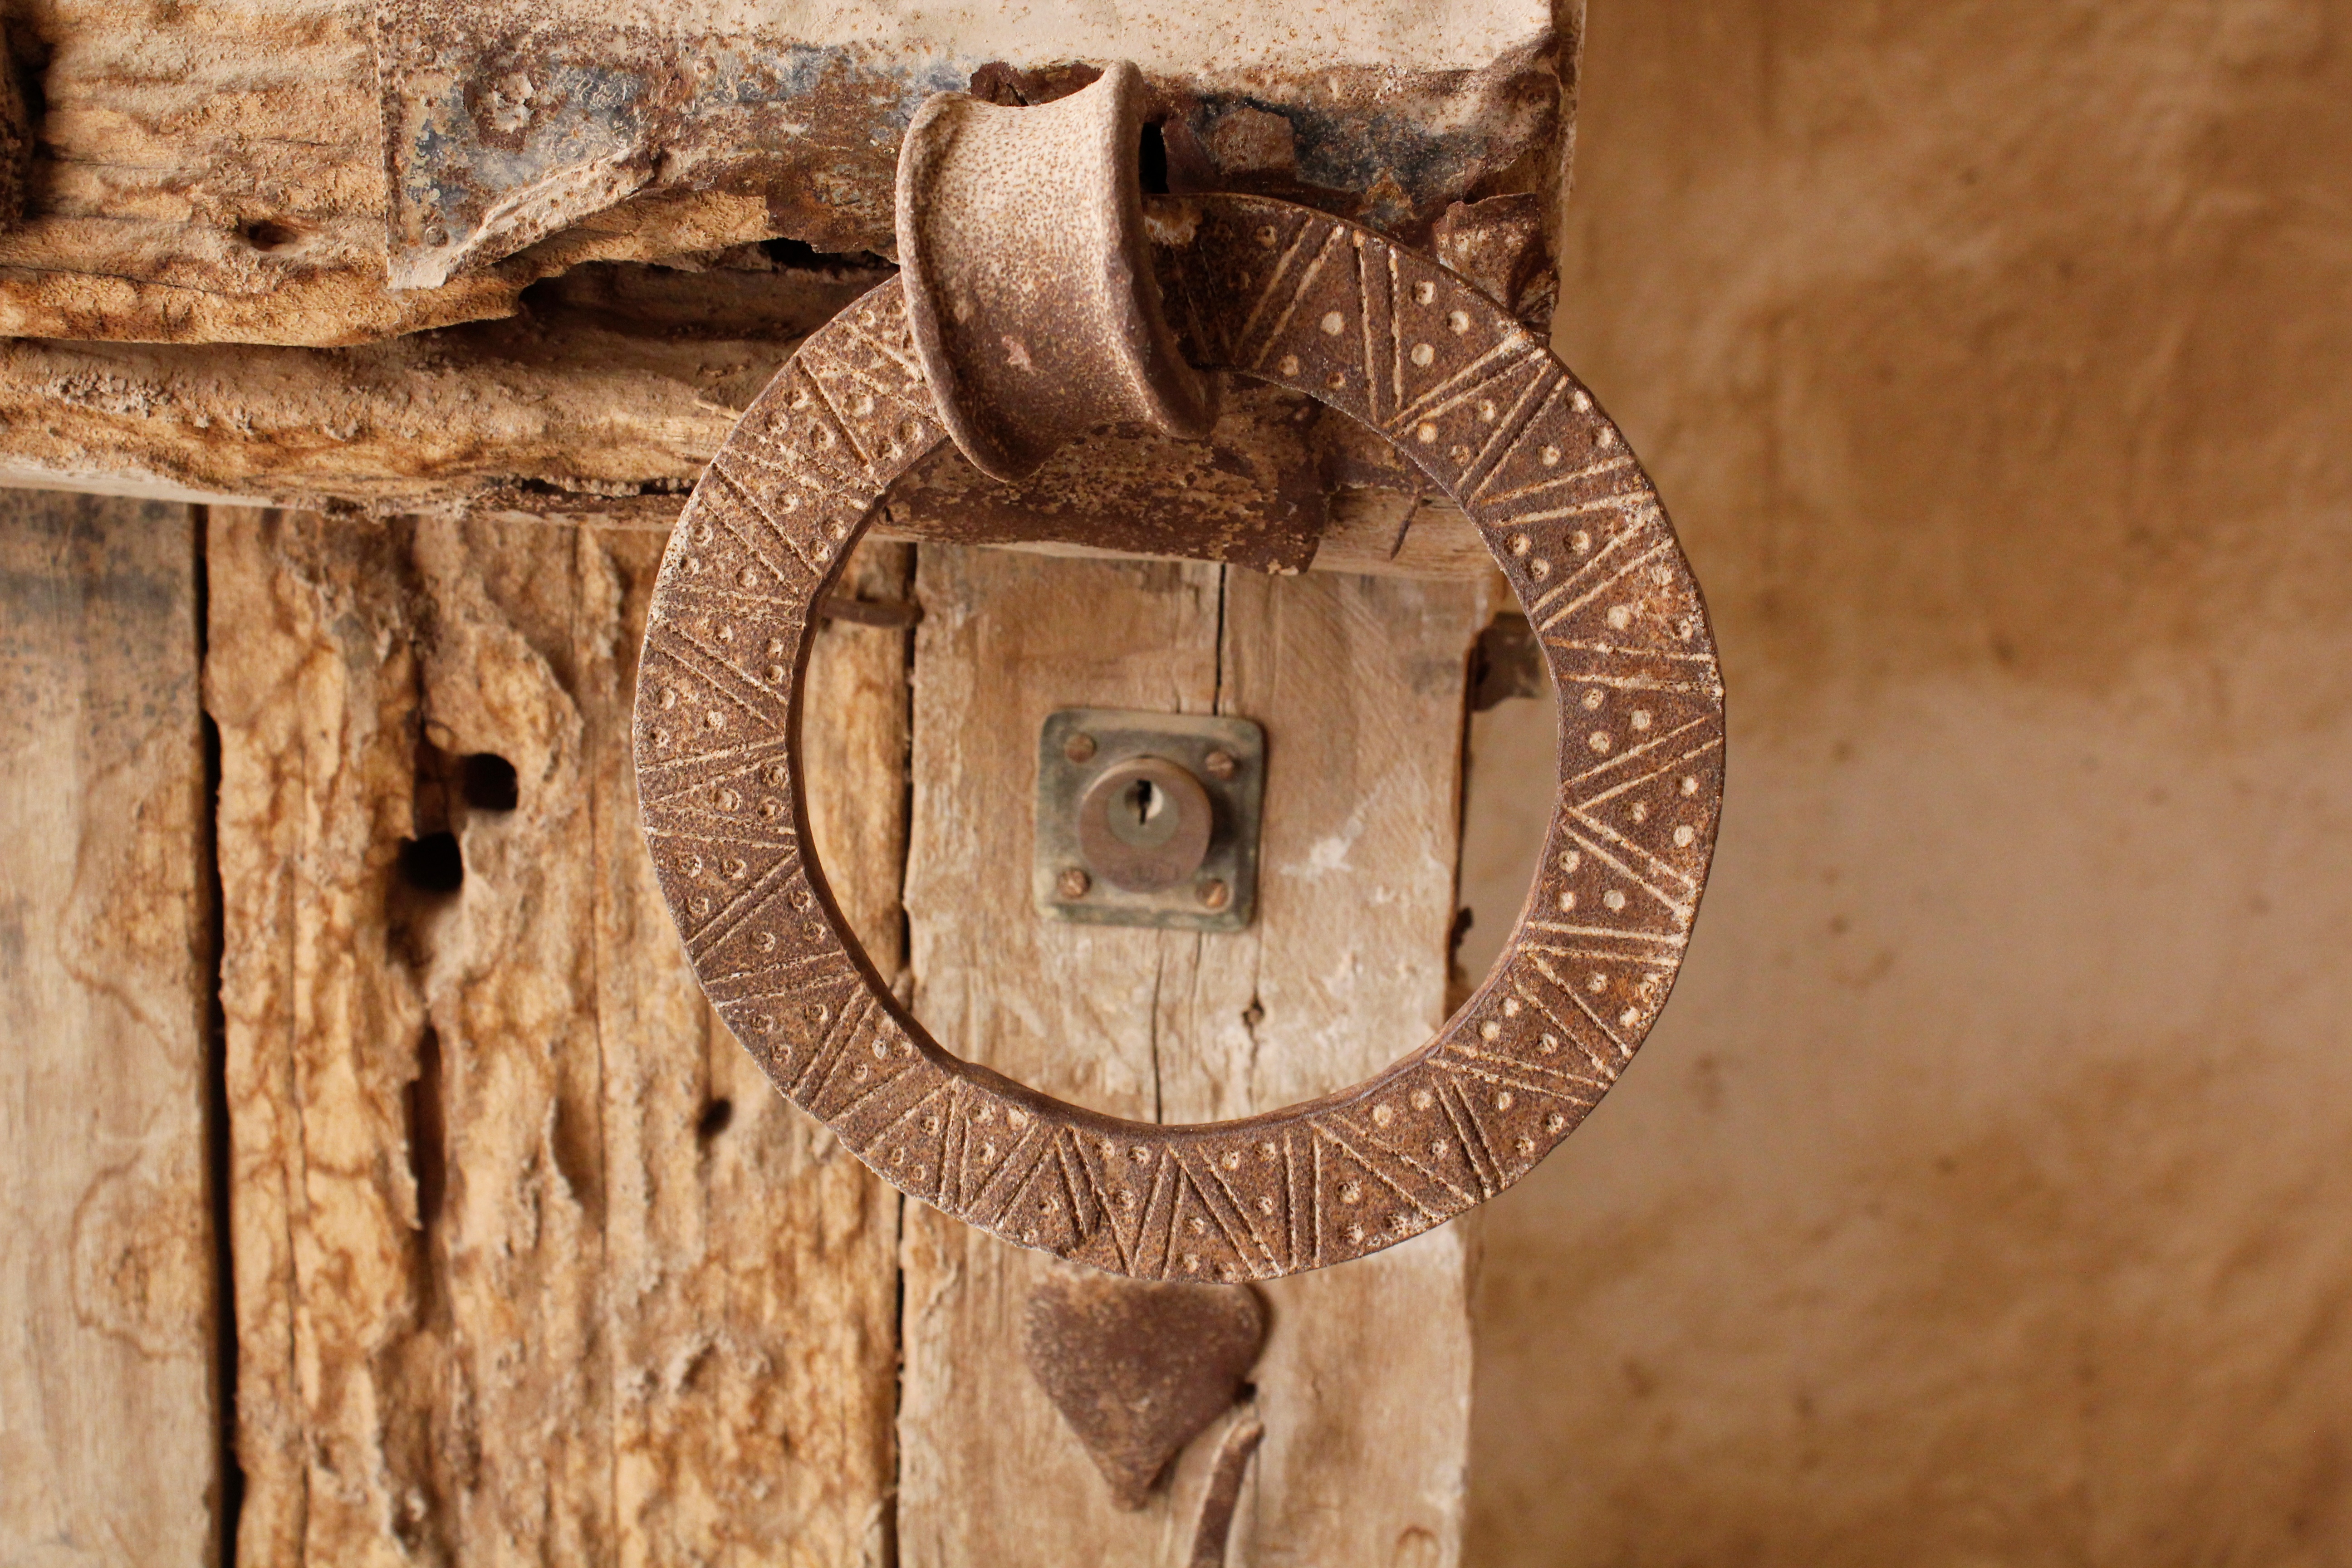
wood, carving, ancient history